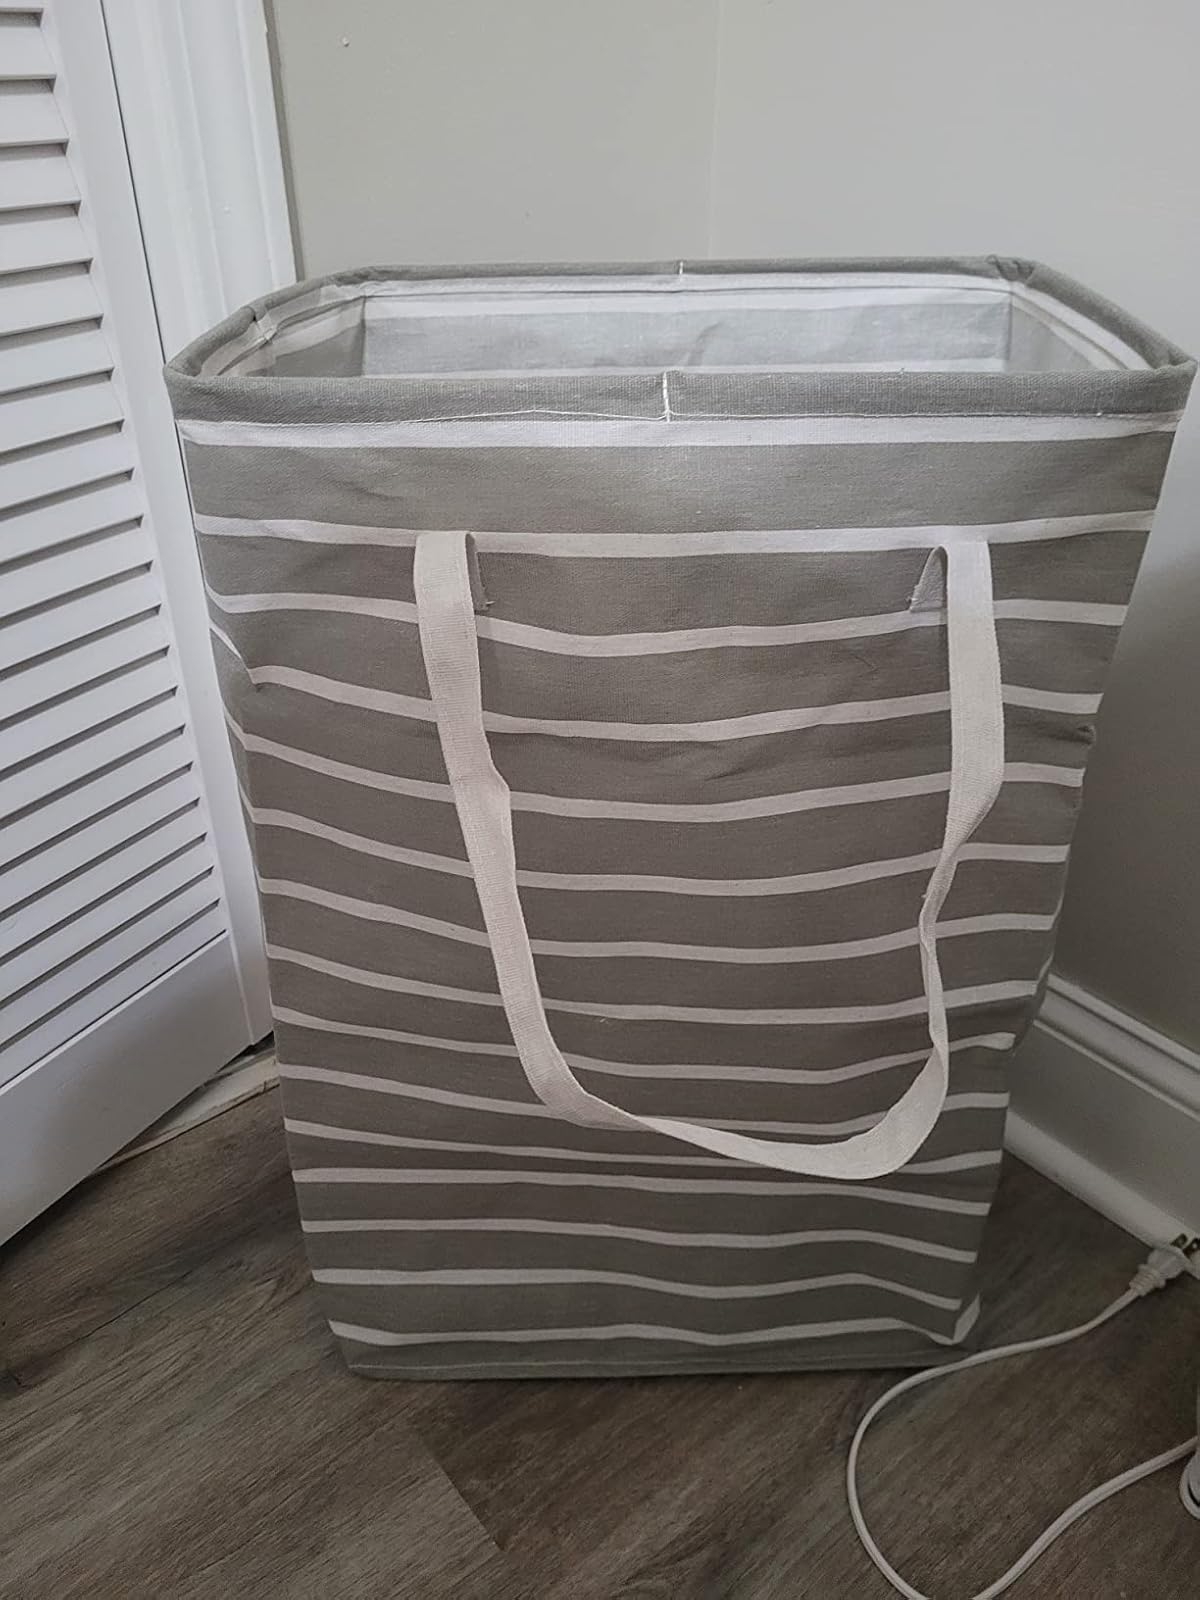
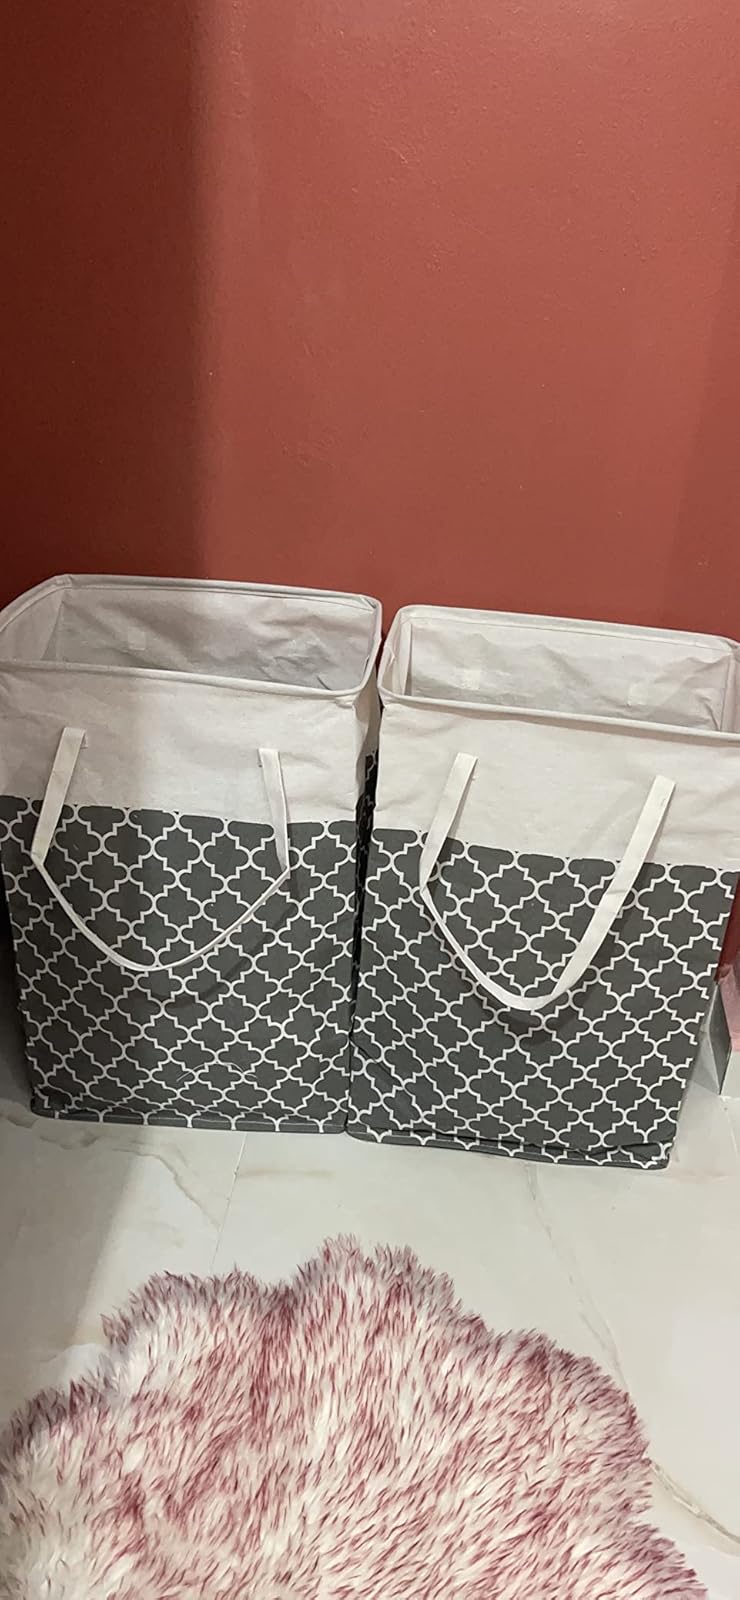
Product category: items_hamper
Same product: no